Mark 17 nuclear bomb

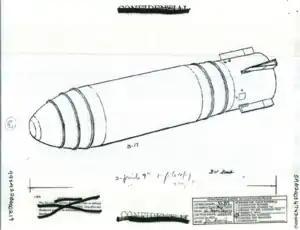
Drawing of a Mark 17 bomb

The Mark 17 and Mark 24 were the first mass-produced hydrogen bombs deployed by the United States. The two differed in the lithium enrichment of their secondary stages. They entered service in 1954, and were phased out by 1957.